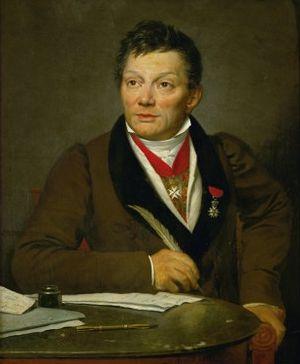
Le portrait d'Alexandre Lenoir est un tableau peint par Jacques-Louis David. Réalisé en 1810-1811 d'après la liste établie par David lui-même, repris vraisemblablement en 1817 alors que le peintre est en exil à Bruxelles. L'examen scientifique du tableau laisse penser, d'après Antoine Schnapper, que la décoration que Lenoir porte autour du cou, identifiée comme l'ordre de l'Éperon d'or qui lui fut descernée en 1815, absente de la radiographie, montre qu'elle fut ajoutée ultérieurement. Le tableau fait partie des collections du musée du Louvre.
Marie Alexandre Lenoir, né le 27 décembre 1761 à Paris et mort le 11 juin 1839 également à Paris, est un médiéviste français, conservateur de musée, connu pour avoir créé et administré le musée des monuments français. Il fut le premier maître d'Honoré Daumier.